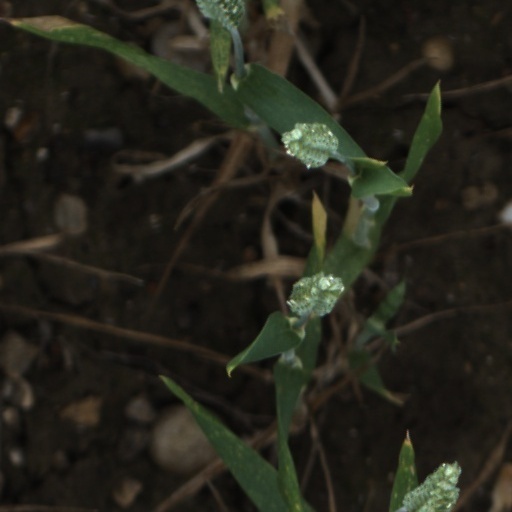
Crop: wheat